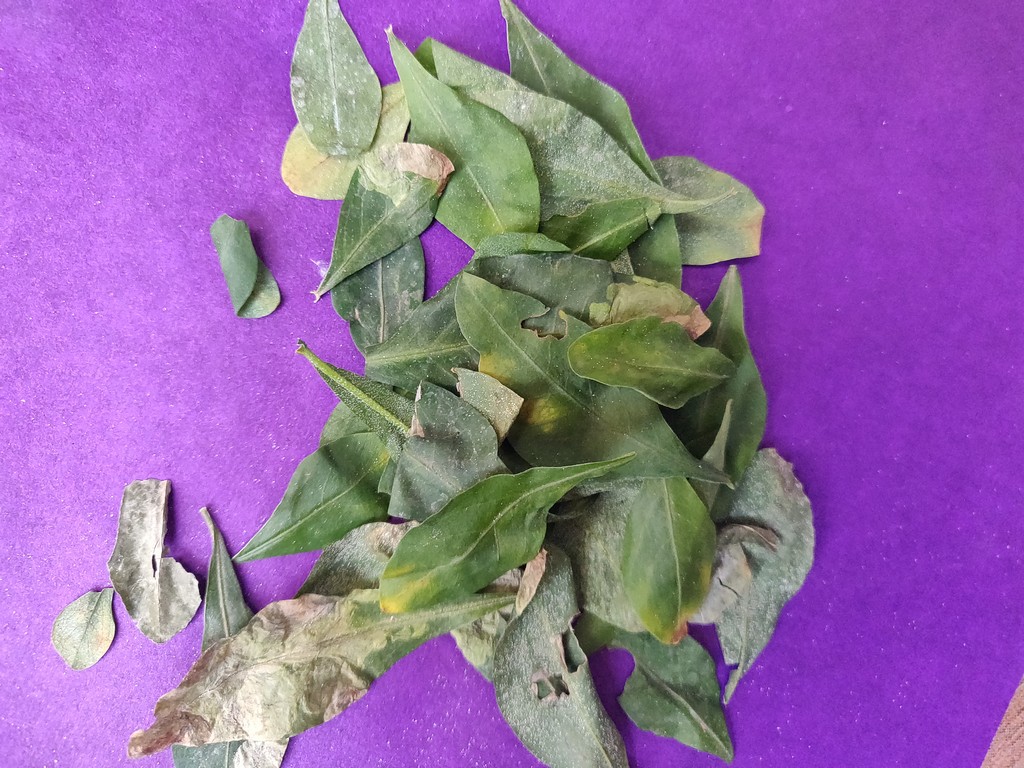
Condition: Unhealthy
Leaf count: multiple
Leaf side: unknown